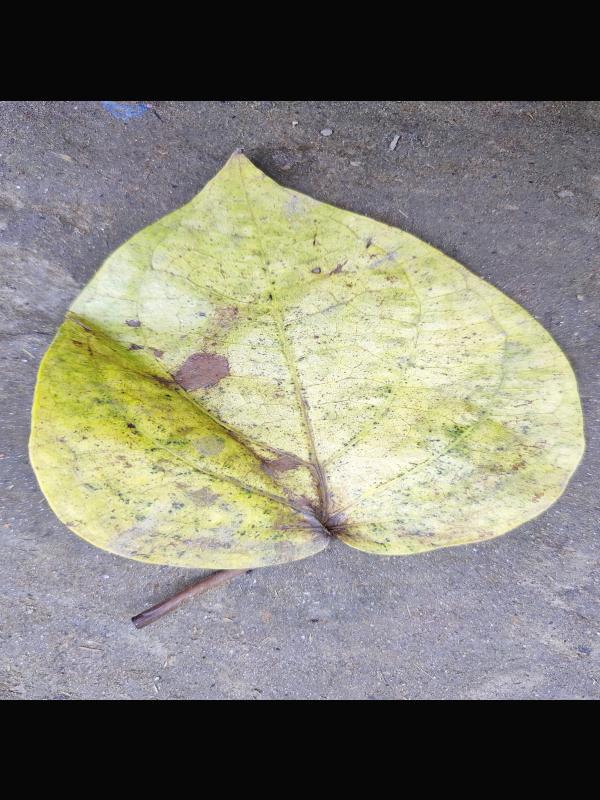
Label: Dried_Leaf